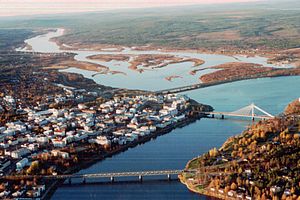
Rovaniemi / Venskabsbyer
Rovaniemi
Rovaniemi er den administrative hovedby og handelscentrum i Finlands nordligste provins, Lapland. Den ligger tæt på polarcirklen og mellem bakkerne ved Ounasvaara og Korkalovaara, der hvor Kemijoki floden og dens biflod Ounasjoki floden mødes. Byen og det omgivende landsogn blev slået sammen den 1. januar 2006. Den nye kommune har et areal på 8.016 km² og en befolkning på knap 60.000. En meget stor del af kommunens areal er dækket af skov.